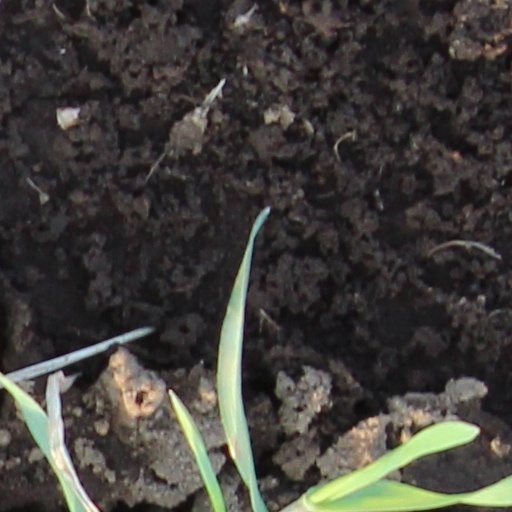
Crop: wheat